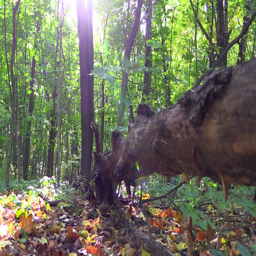
a large fallen tree lies in the autumn forest .